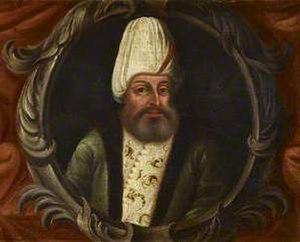
Köprülü Hüseyin Pacha est un grand vizir ottoman issu d'une famille turque d'origine albanaise.